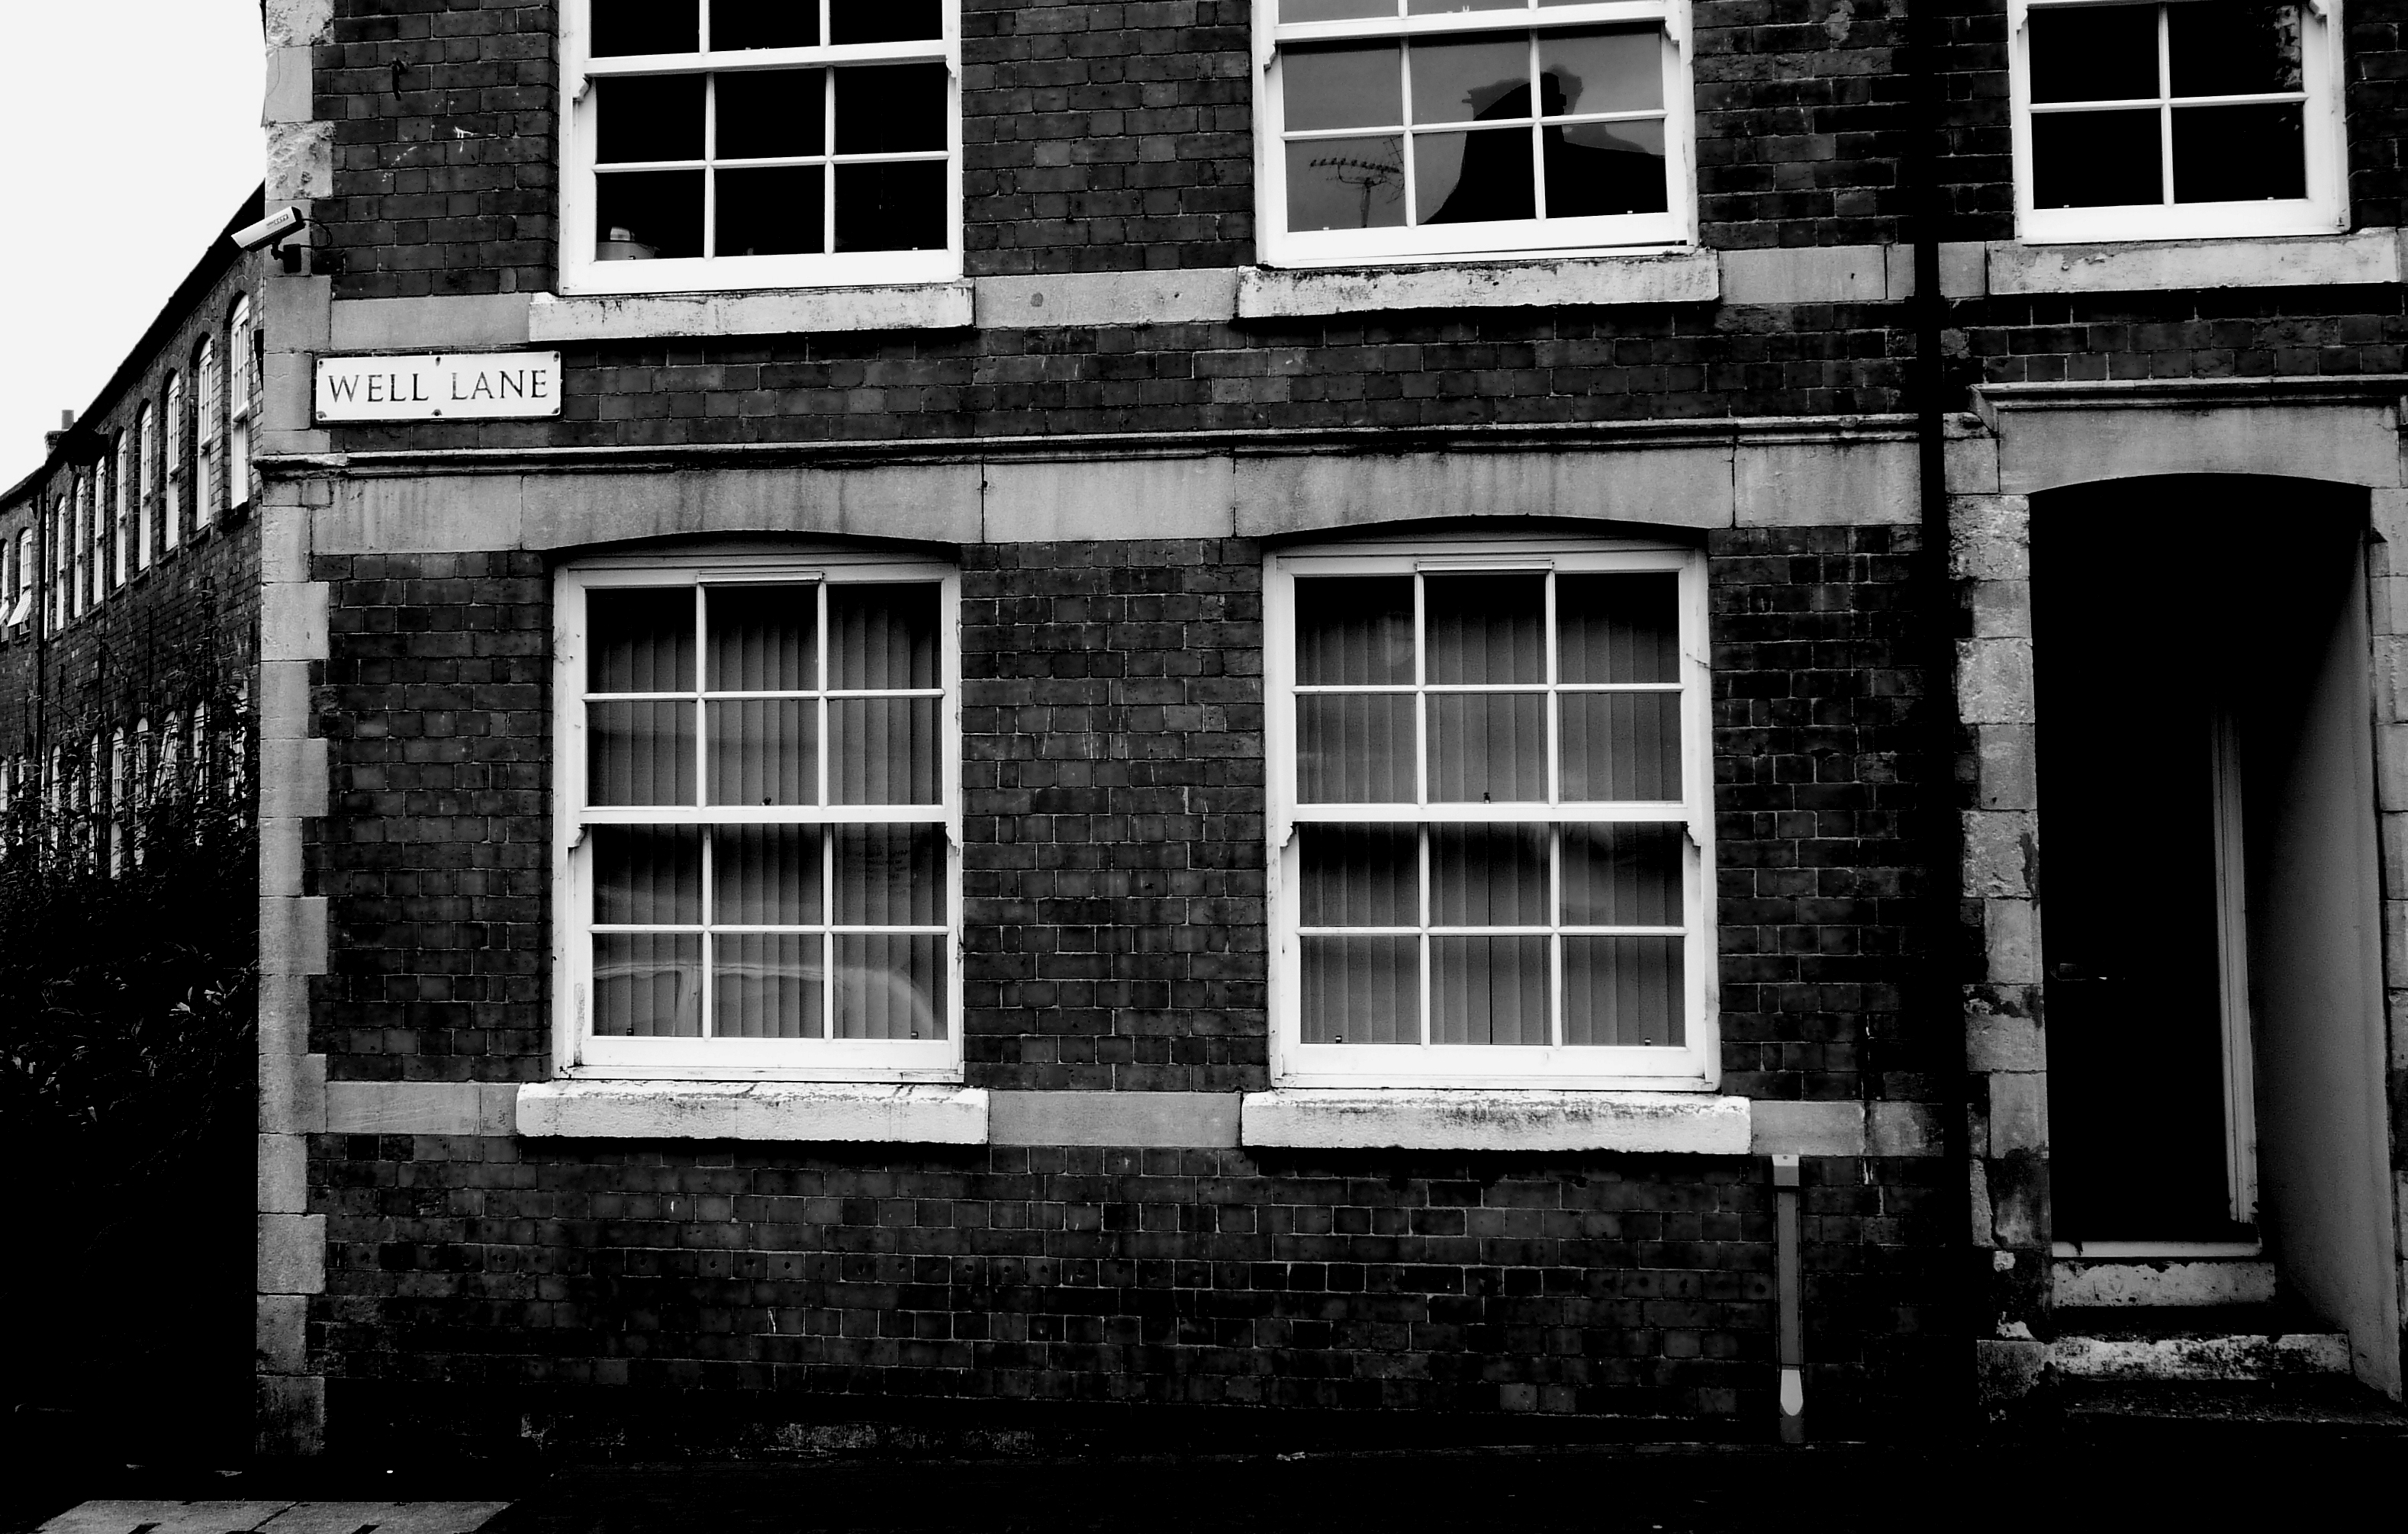
black and white, architecture, road, white, street, house, window, home, facade, darkness, black, monochrome, brick, names, northamptonshire, rothwell, urban area, monochrome photography, residential area